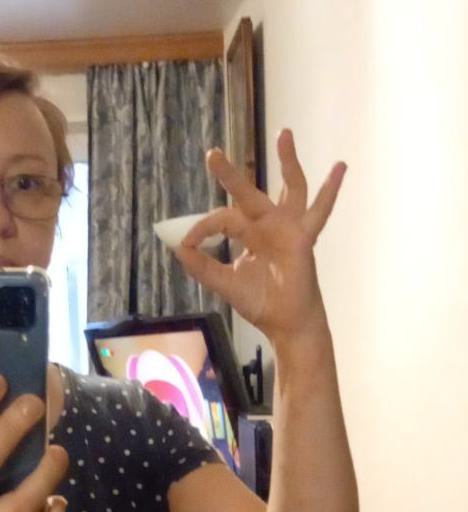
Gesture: ok